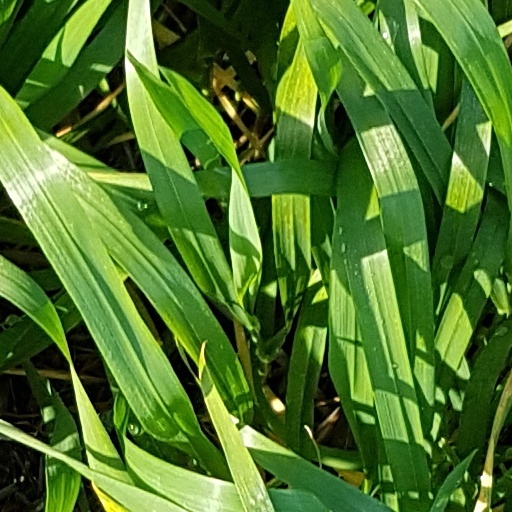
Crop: wheat